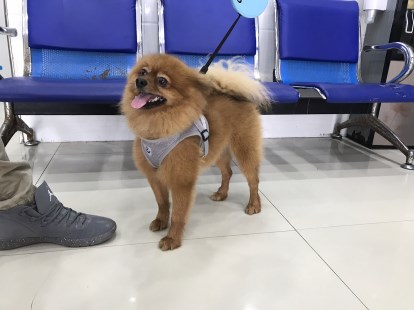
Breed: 1936-n000005-Pomeranian